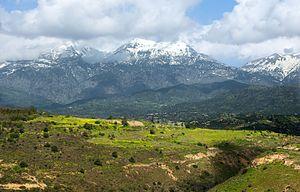
La chaîne du Mont Ida, depuis Phaïstos, Crète, Grèce.